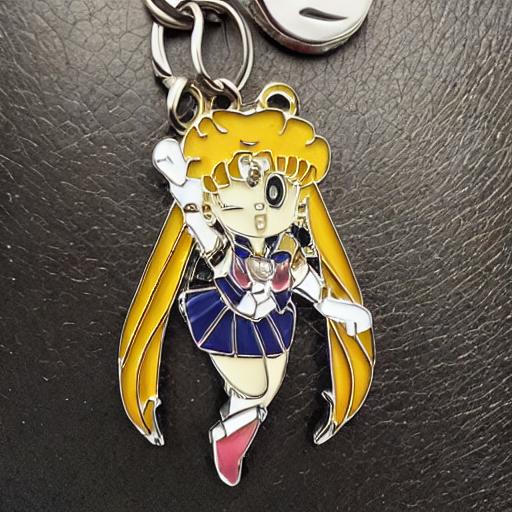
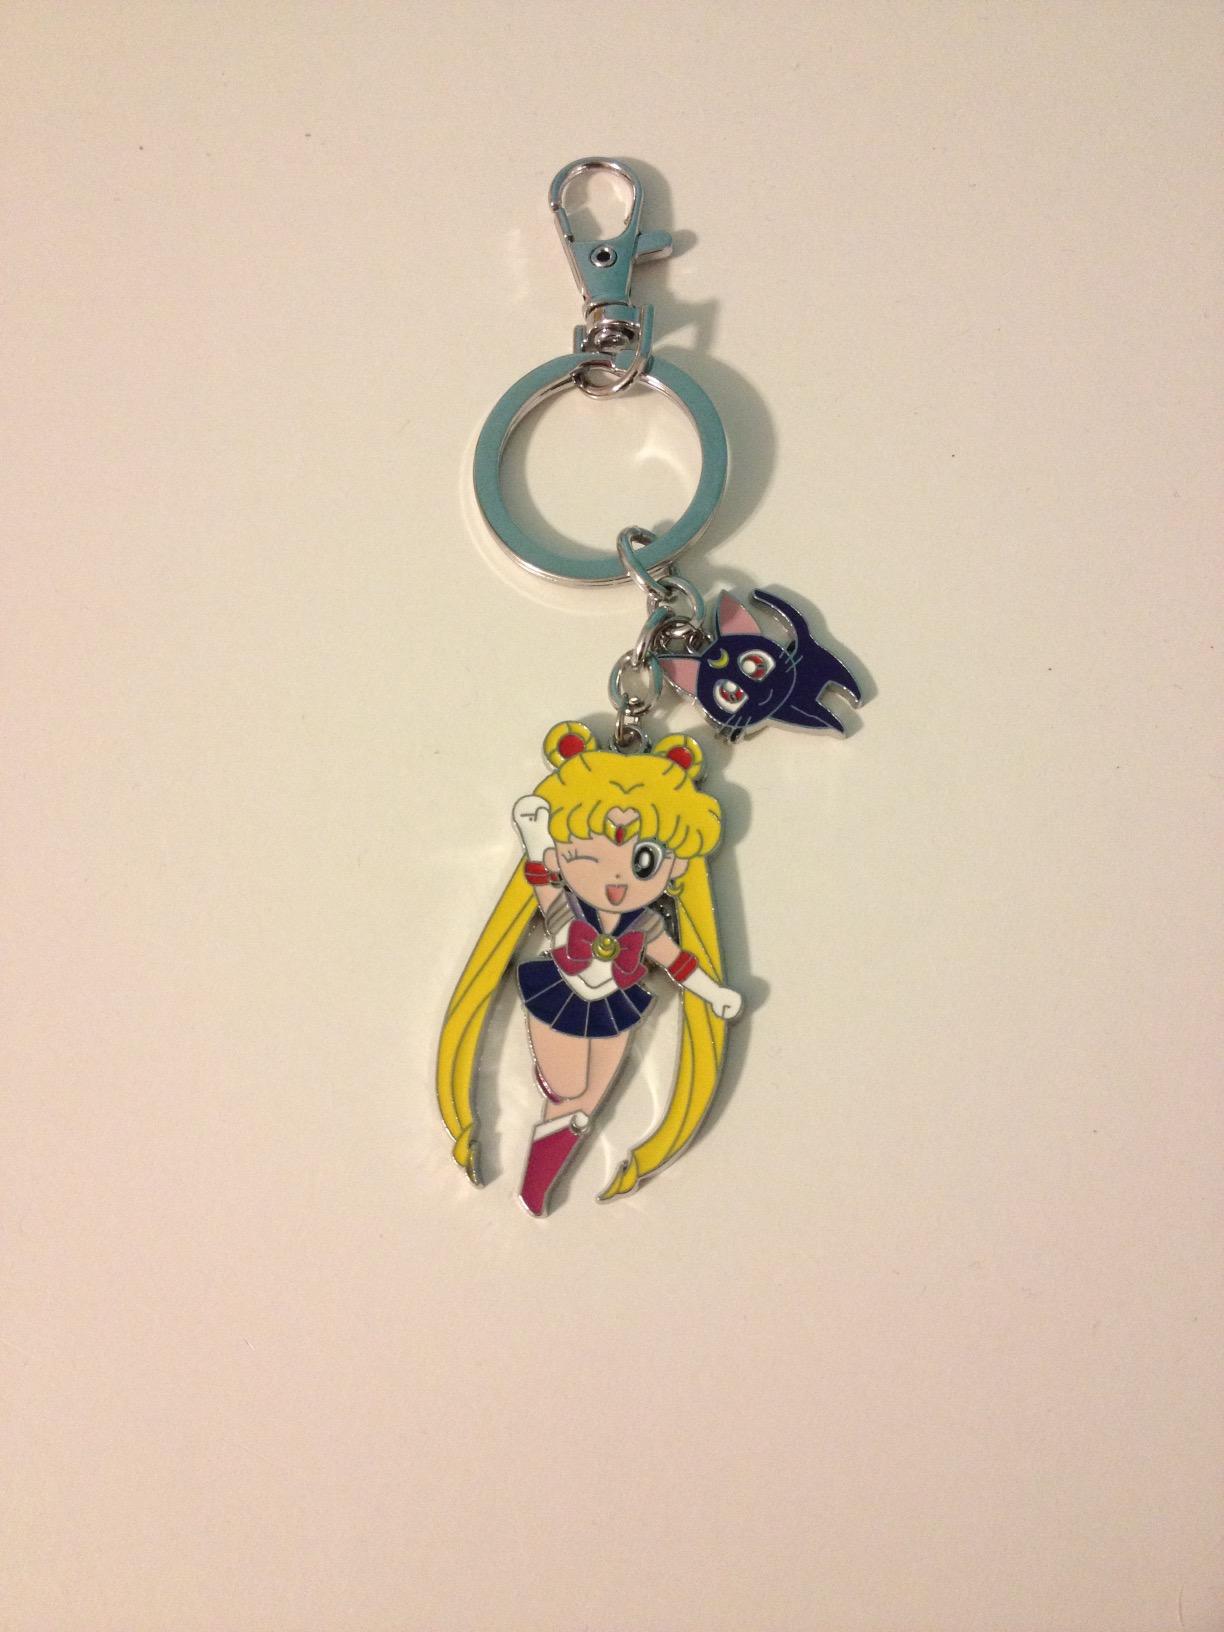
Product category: accessories_keychain
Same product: no